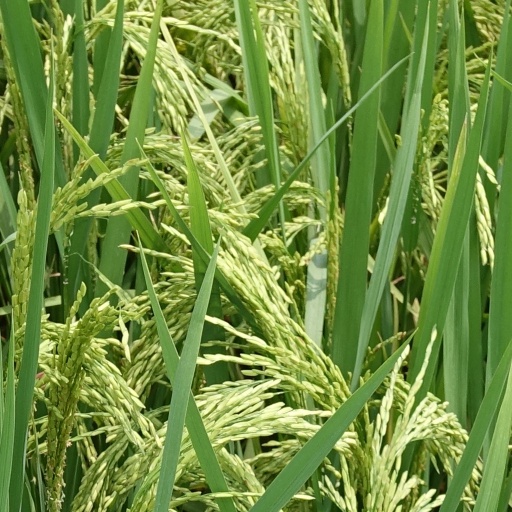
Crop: rice